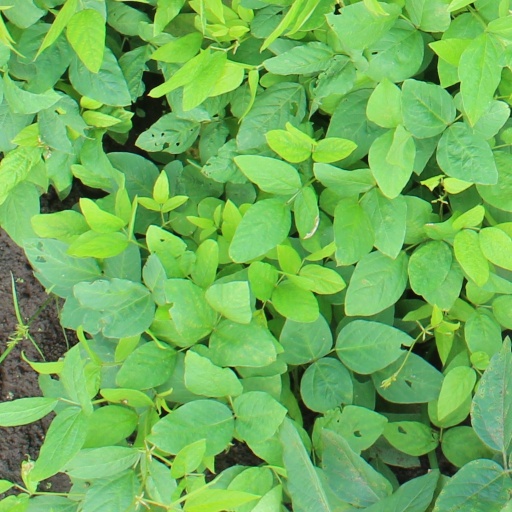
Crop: soybean